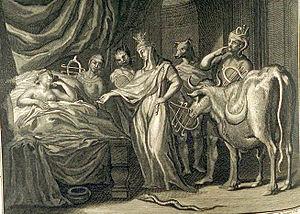
Le cortège d'Isis apparaît à Téléthuse. Gravure de Picart et al. pour les Métamorphoses d'Ovide, livre IX, 669-701.
Dans la mythologie grecque, Iphis et Ianthé sont deux jeunes Crétoises. Leur histoire n'est évoquée que dans les Métamorphoses d'Ovide.